Lierse S.K. (1906)

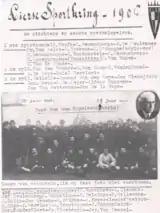
Lierse SK in 1906: Founders and first players

In 1904, Gustaaf Van Den Roye learned about the game of football in Antwerp and got fascinated about it. He bought an authentic ball to play the game in his hometown of Lier. The first games were played on a terrain owned by the local graf Marnix de Sainte-Aldegonde. Local farmers were not pleased and the police had to intervene, who prohibited any further games. The graf was informed of what happened and he asked Van Den Roye to come and see him. When Van Den Roye told the Graf about his intent to start an actual football club and pointed out the difficulties he was faced with, The Graf promised him a terrain which could serve as a football ground.